Bathyspondylus

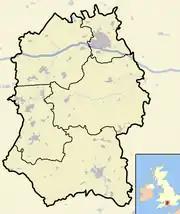
A map of Wiltshire, England. The first "Bathyspondylus" fossils were discovered near Swindon in the north.

"Bathyspondylus" lived during the Kimmeridgian faunal stage of the Jurassic period, which occurred roughly 155 to 150 million years ago. The first of its fossils came from deposits near Swindon in Wiltshire, England.